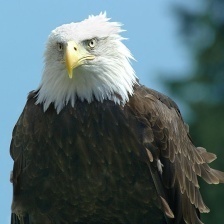
Species: BALD EAGLE
Scientific name: HALIAEETUS LEUCOCEPHALUS